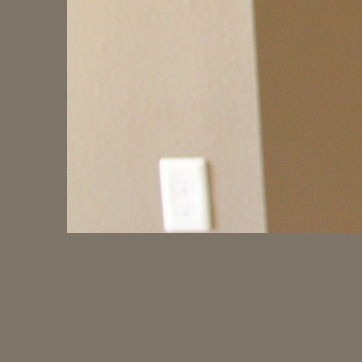
Material: plastic